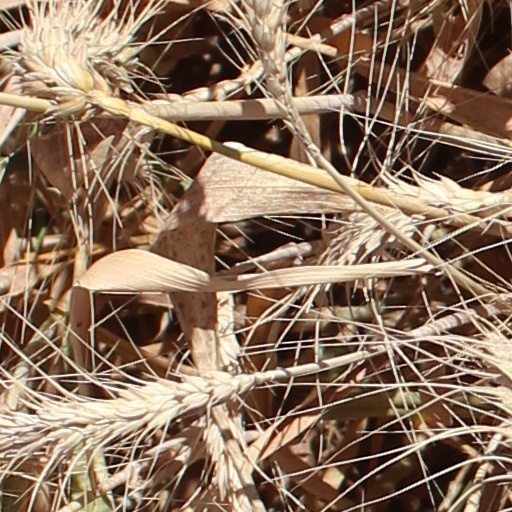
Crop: wheat